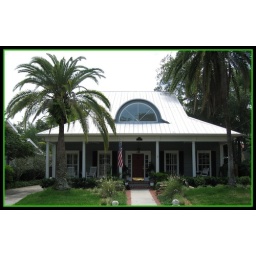
Don't put a semi-circular window in the dormer of a house with a metal roof.